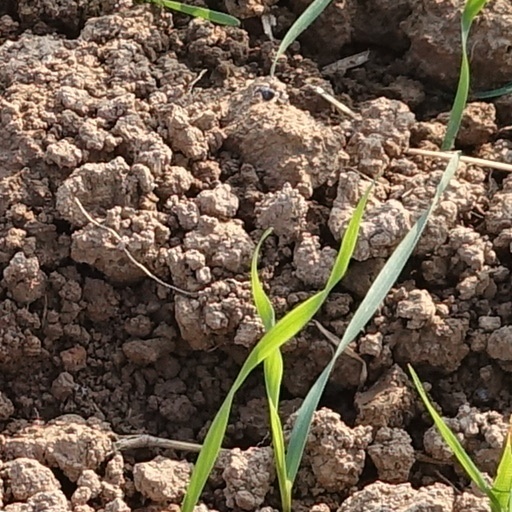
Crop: wheat